Basile Maximovitch

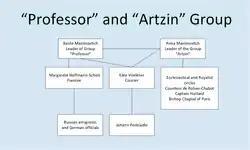
Organisation diagram of the "Professor" as the 3rd group in Leopold Trepper organisation of seven groups. "Professor" was the alias of Johann Wenzel. The "Artzin" group was the 4th group in the Trepper organisation and was run by Anna Maximovitch who collected intelligence from French clerical and royalist circles. The "Professor" group, run by Maximovitch that collected intelligence from German Wehrmacht and White Russian emigrant sources

Maximovitch was a Russian émigré who left Russia with his sister Anna Maximovitch in 1922 to escape the Russian Revolution. The couple along with their mother arrived via Constantinople to settle in Paris, France. In Paris, the couple received help from Auxiliary bishop Emanuel-Anatole-Raphaël Chaptal de Chanteloup, who helped Maximovitch to train as civil engineer and enter the Lycée Saint-Louis-de-Gonzague as a teacher. Through Chaptal, Maximovitch developed extensive connections with white émigré communities in Paris and abroad.